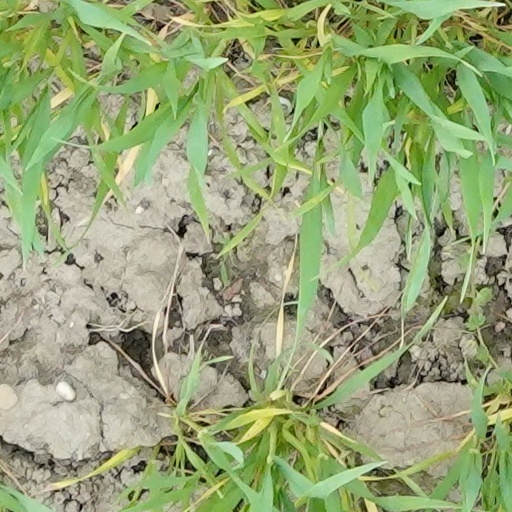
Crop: wheat